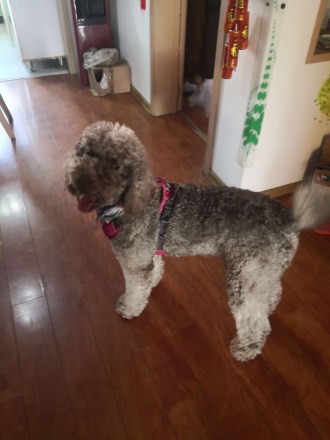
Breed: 2925-n000114-toy_poodle